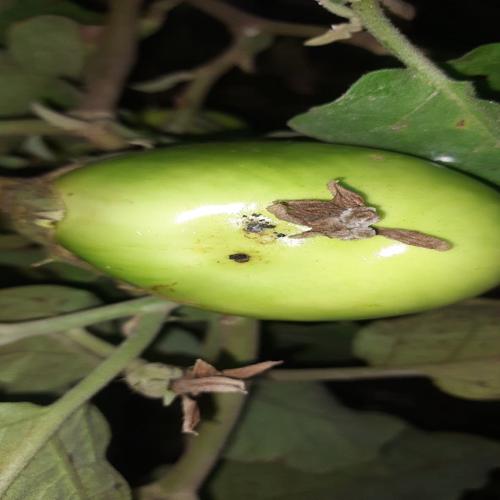
Label: Shoot and Fruit Borer